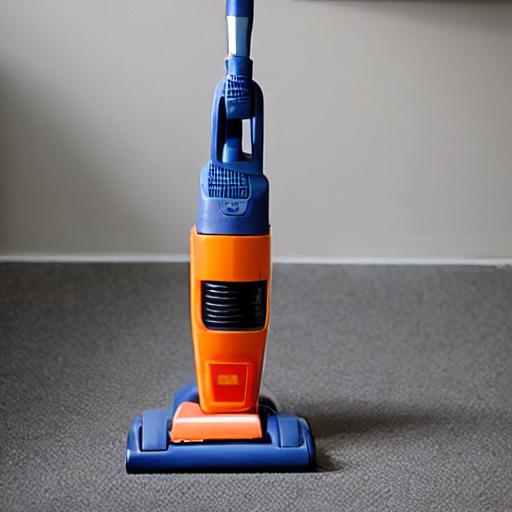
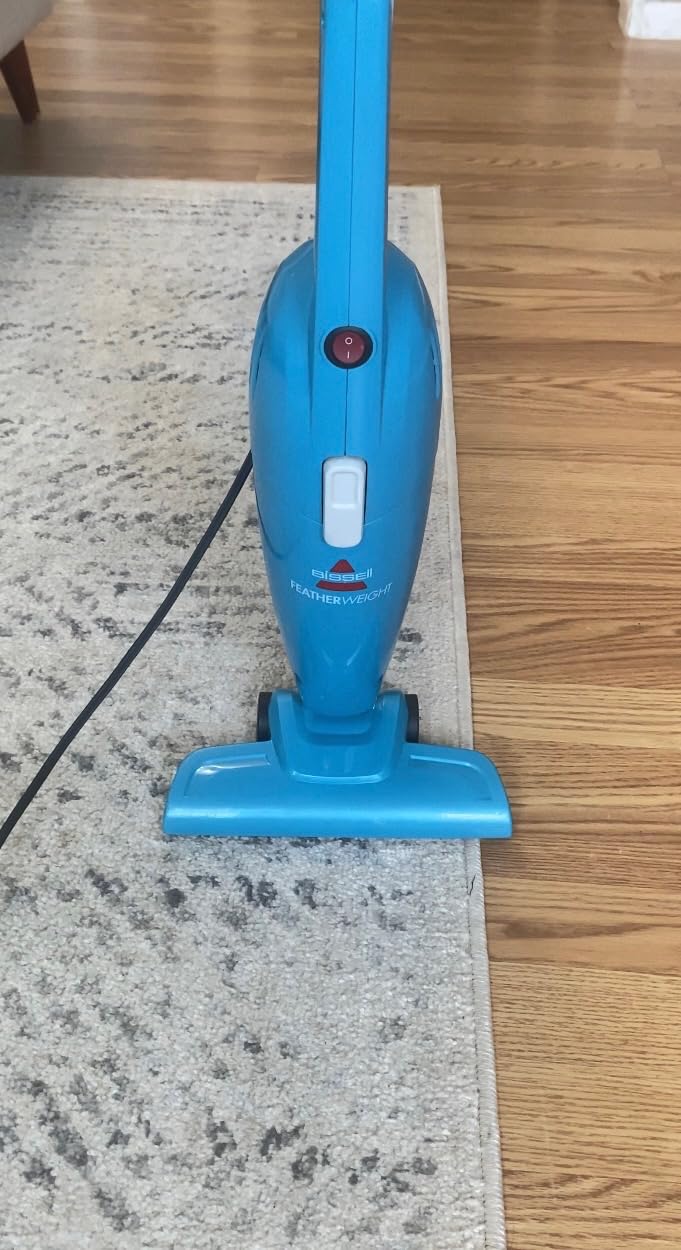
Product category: items_vacuum
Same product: no